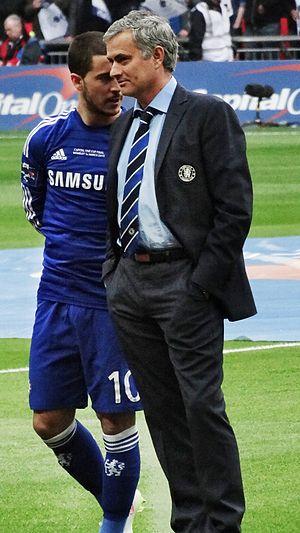
José Mourinho, de son nom complet José Mário dos Santos Mourinho Félix et né le 26 janvier 1963 à Setúbal, est un entraîneur de football portugais. Il dirige actuellement l'équipe du Tottenham Hotspur FC.